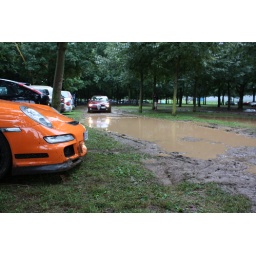
Overnight rain left lots of standing water in the park